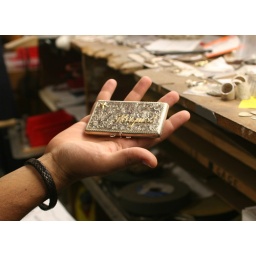
As time has gone by throughout the years, the business crafts less horse and more silver goods.